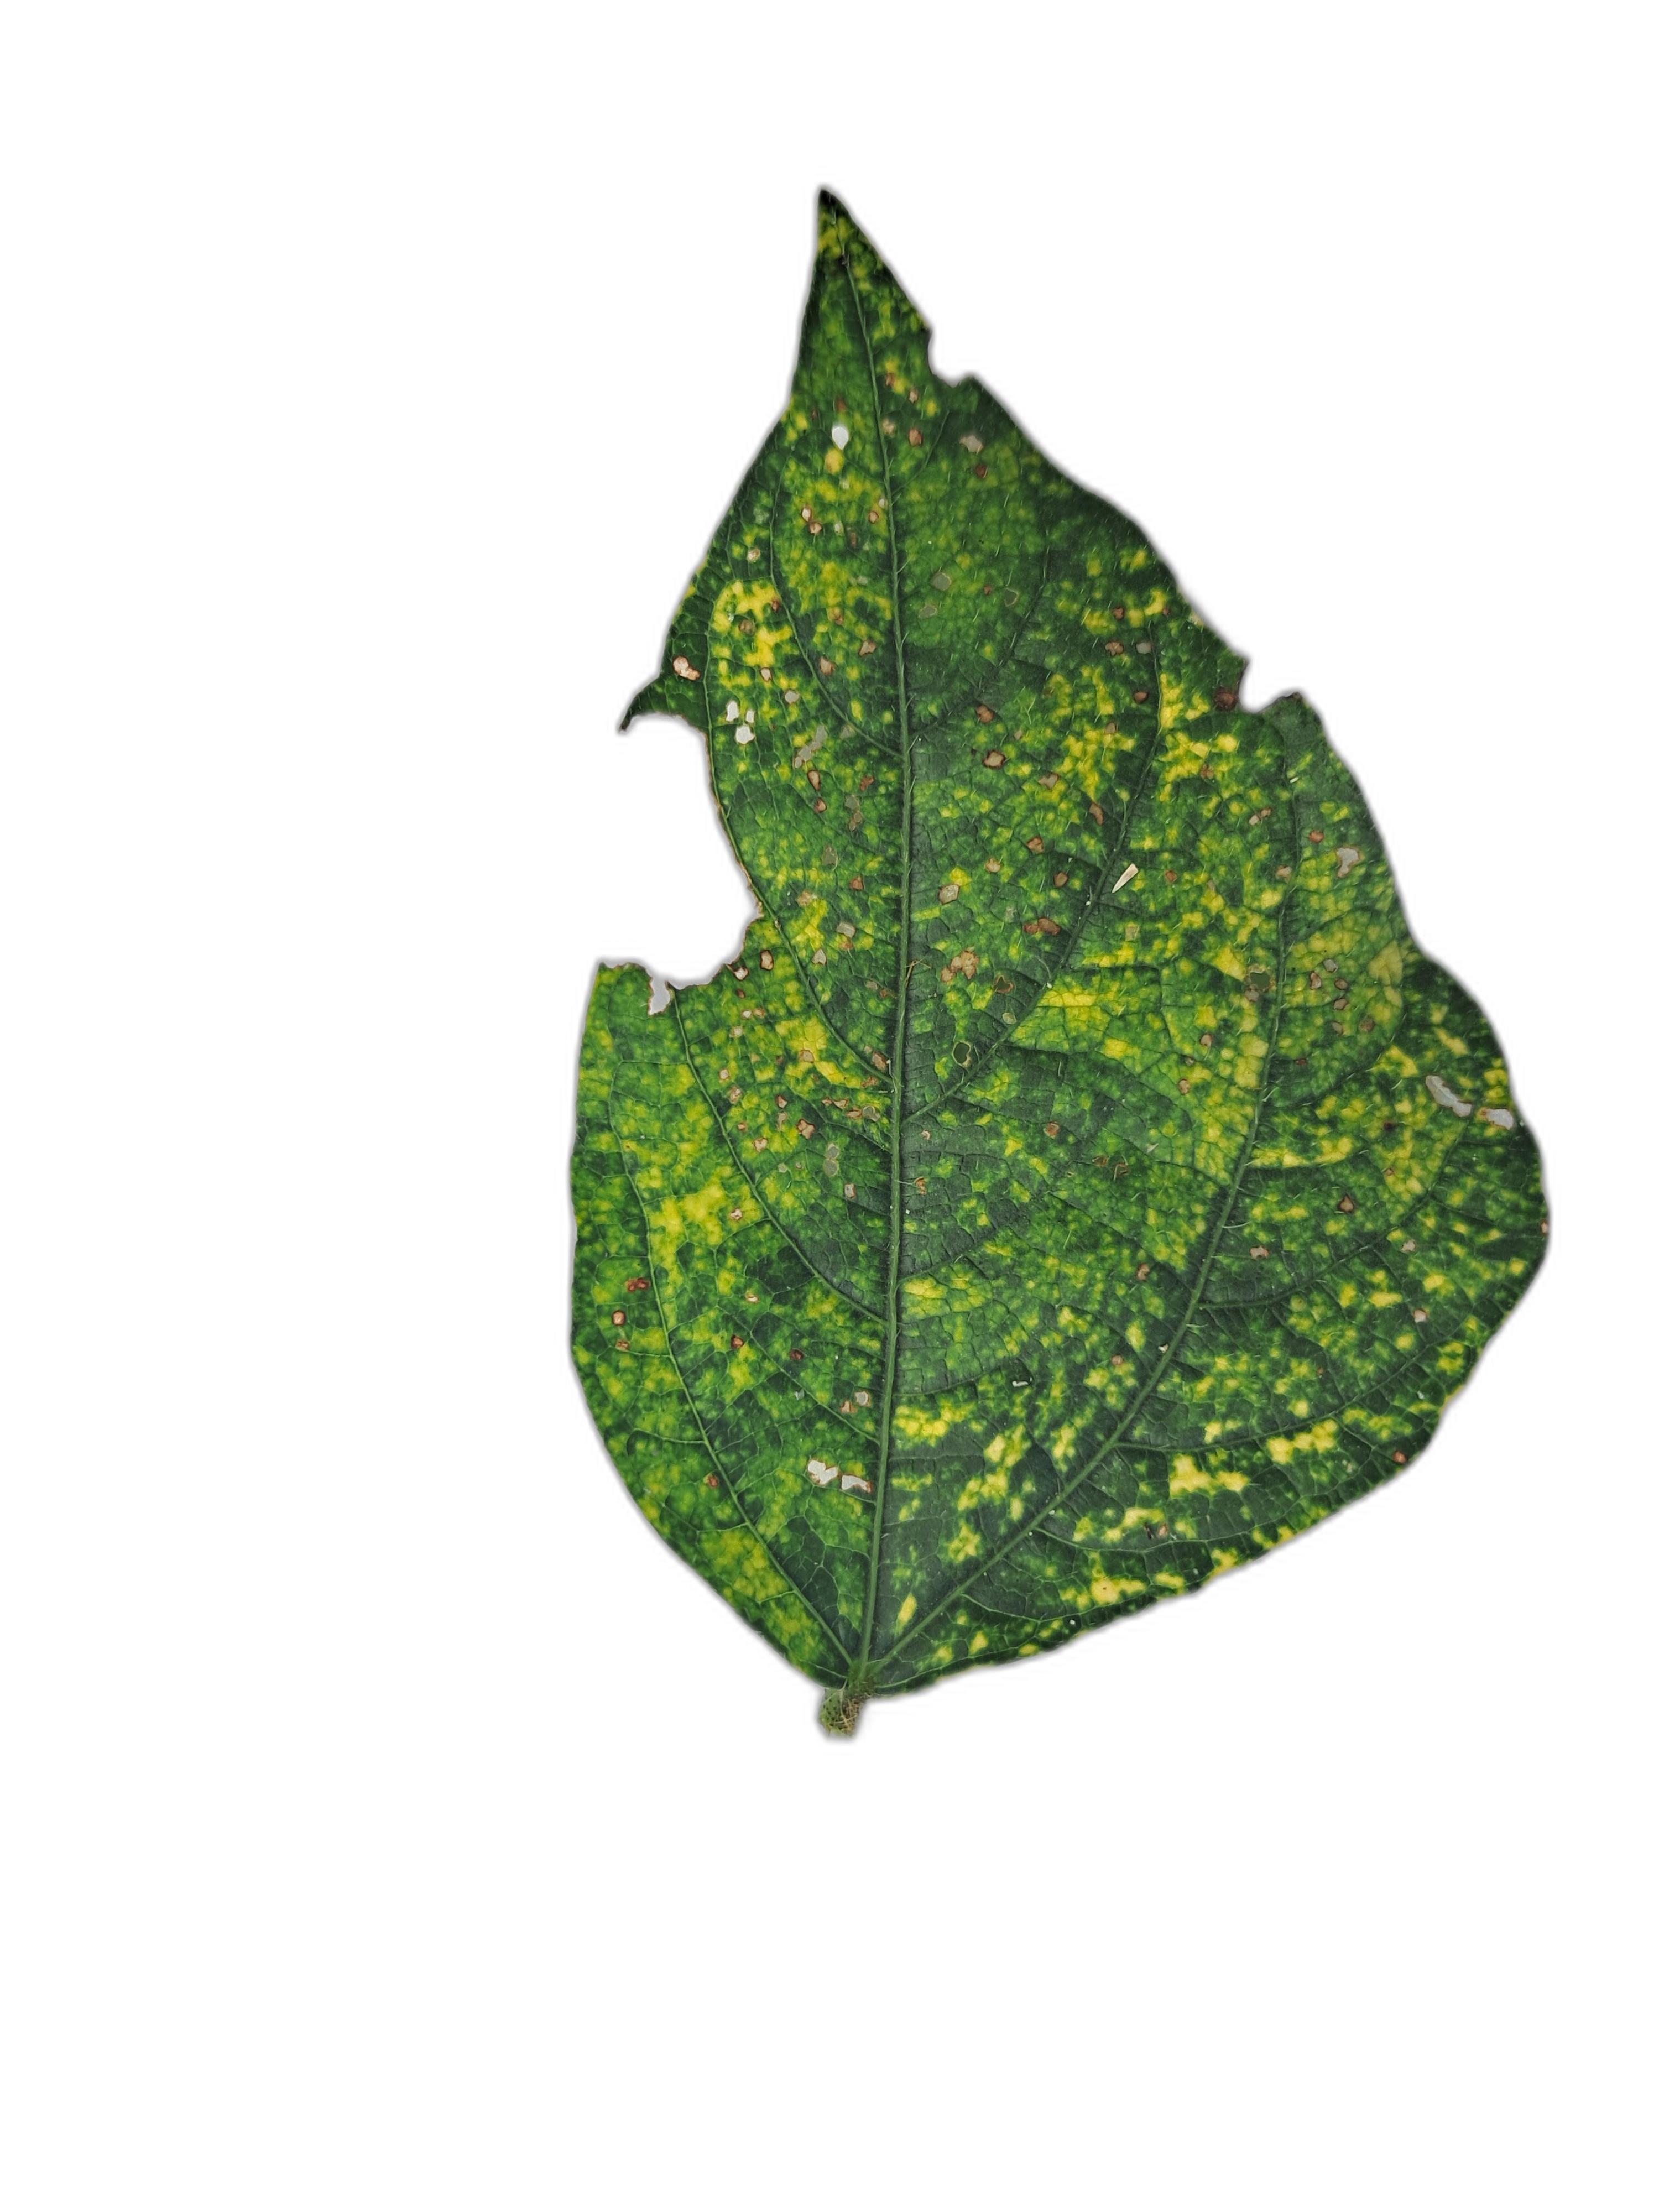
Label: Yellow Mosaic